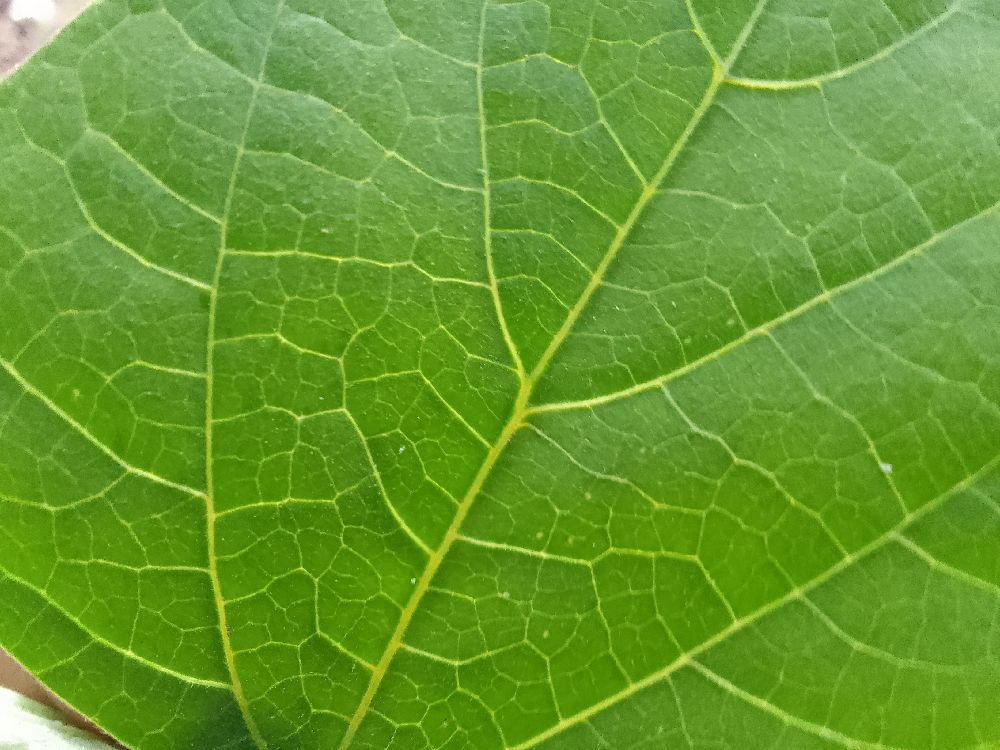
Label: healthy